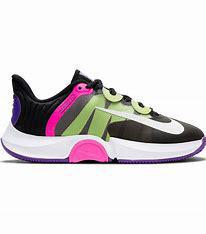
Brand: Nike
Model: Court Air Zoom GP Turbo